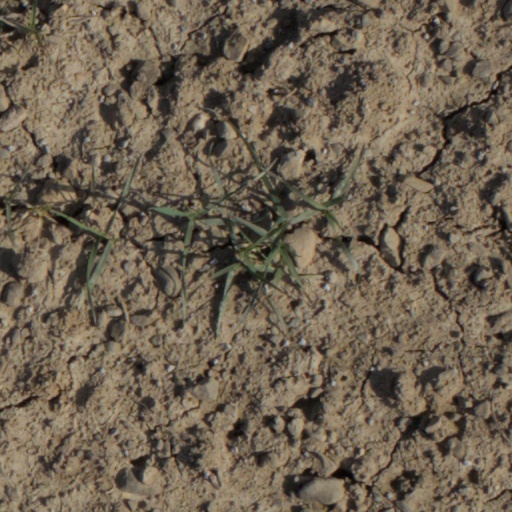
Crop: wheat